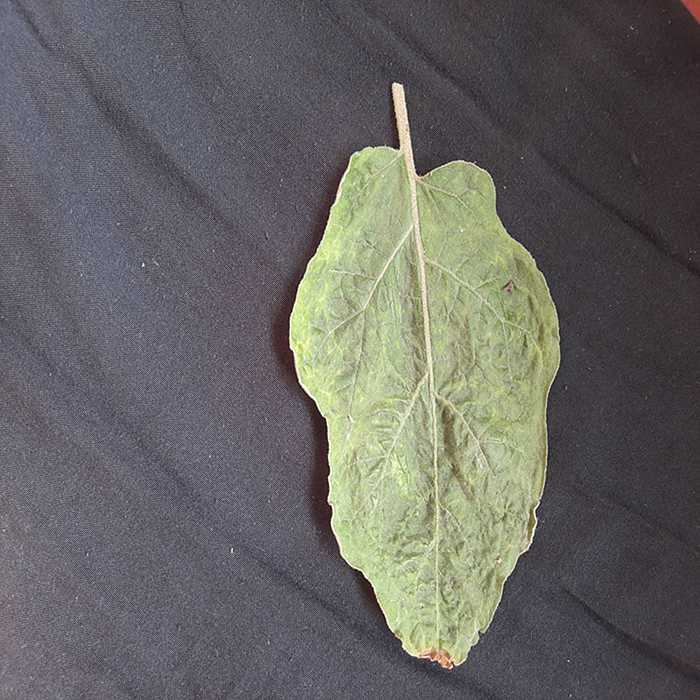
Plant: Eggplant
Label: Eggplant begomovirus